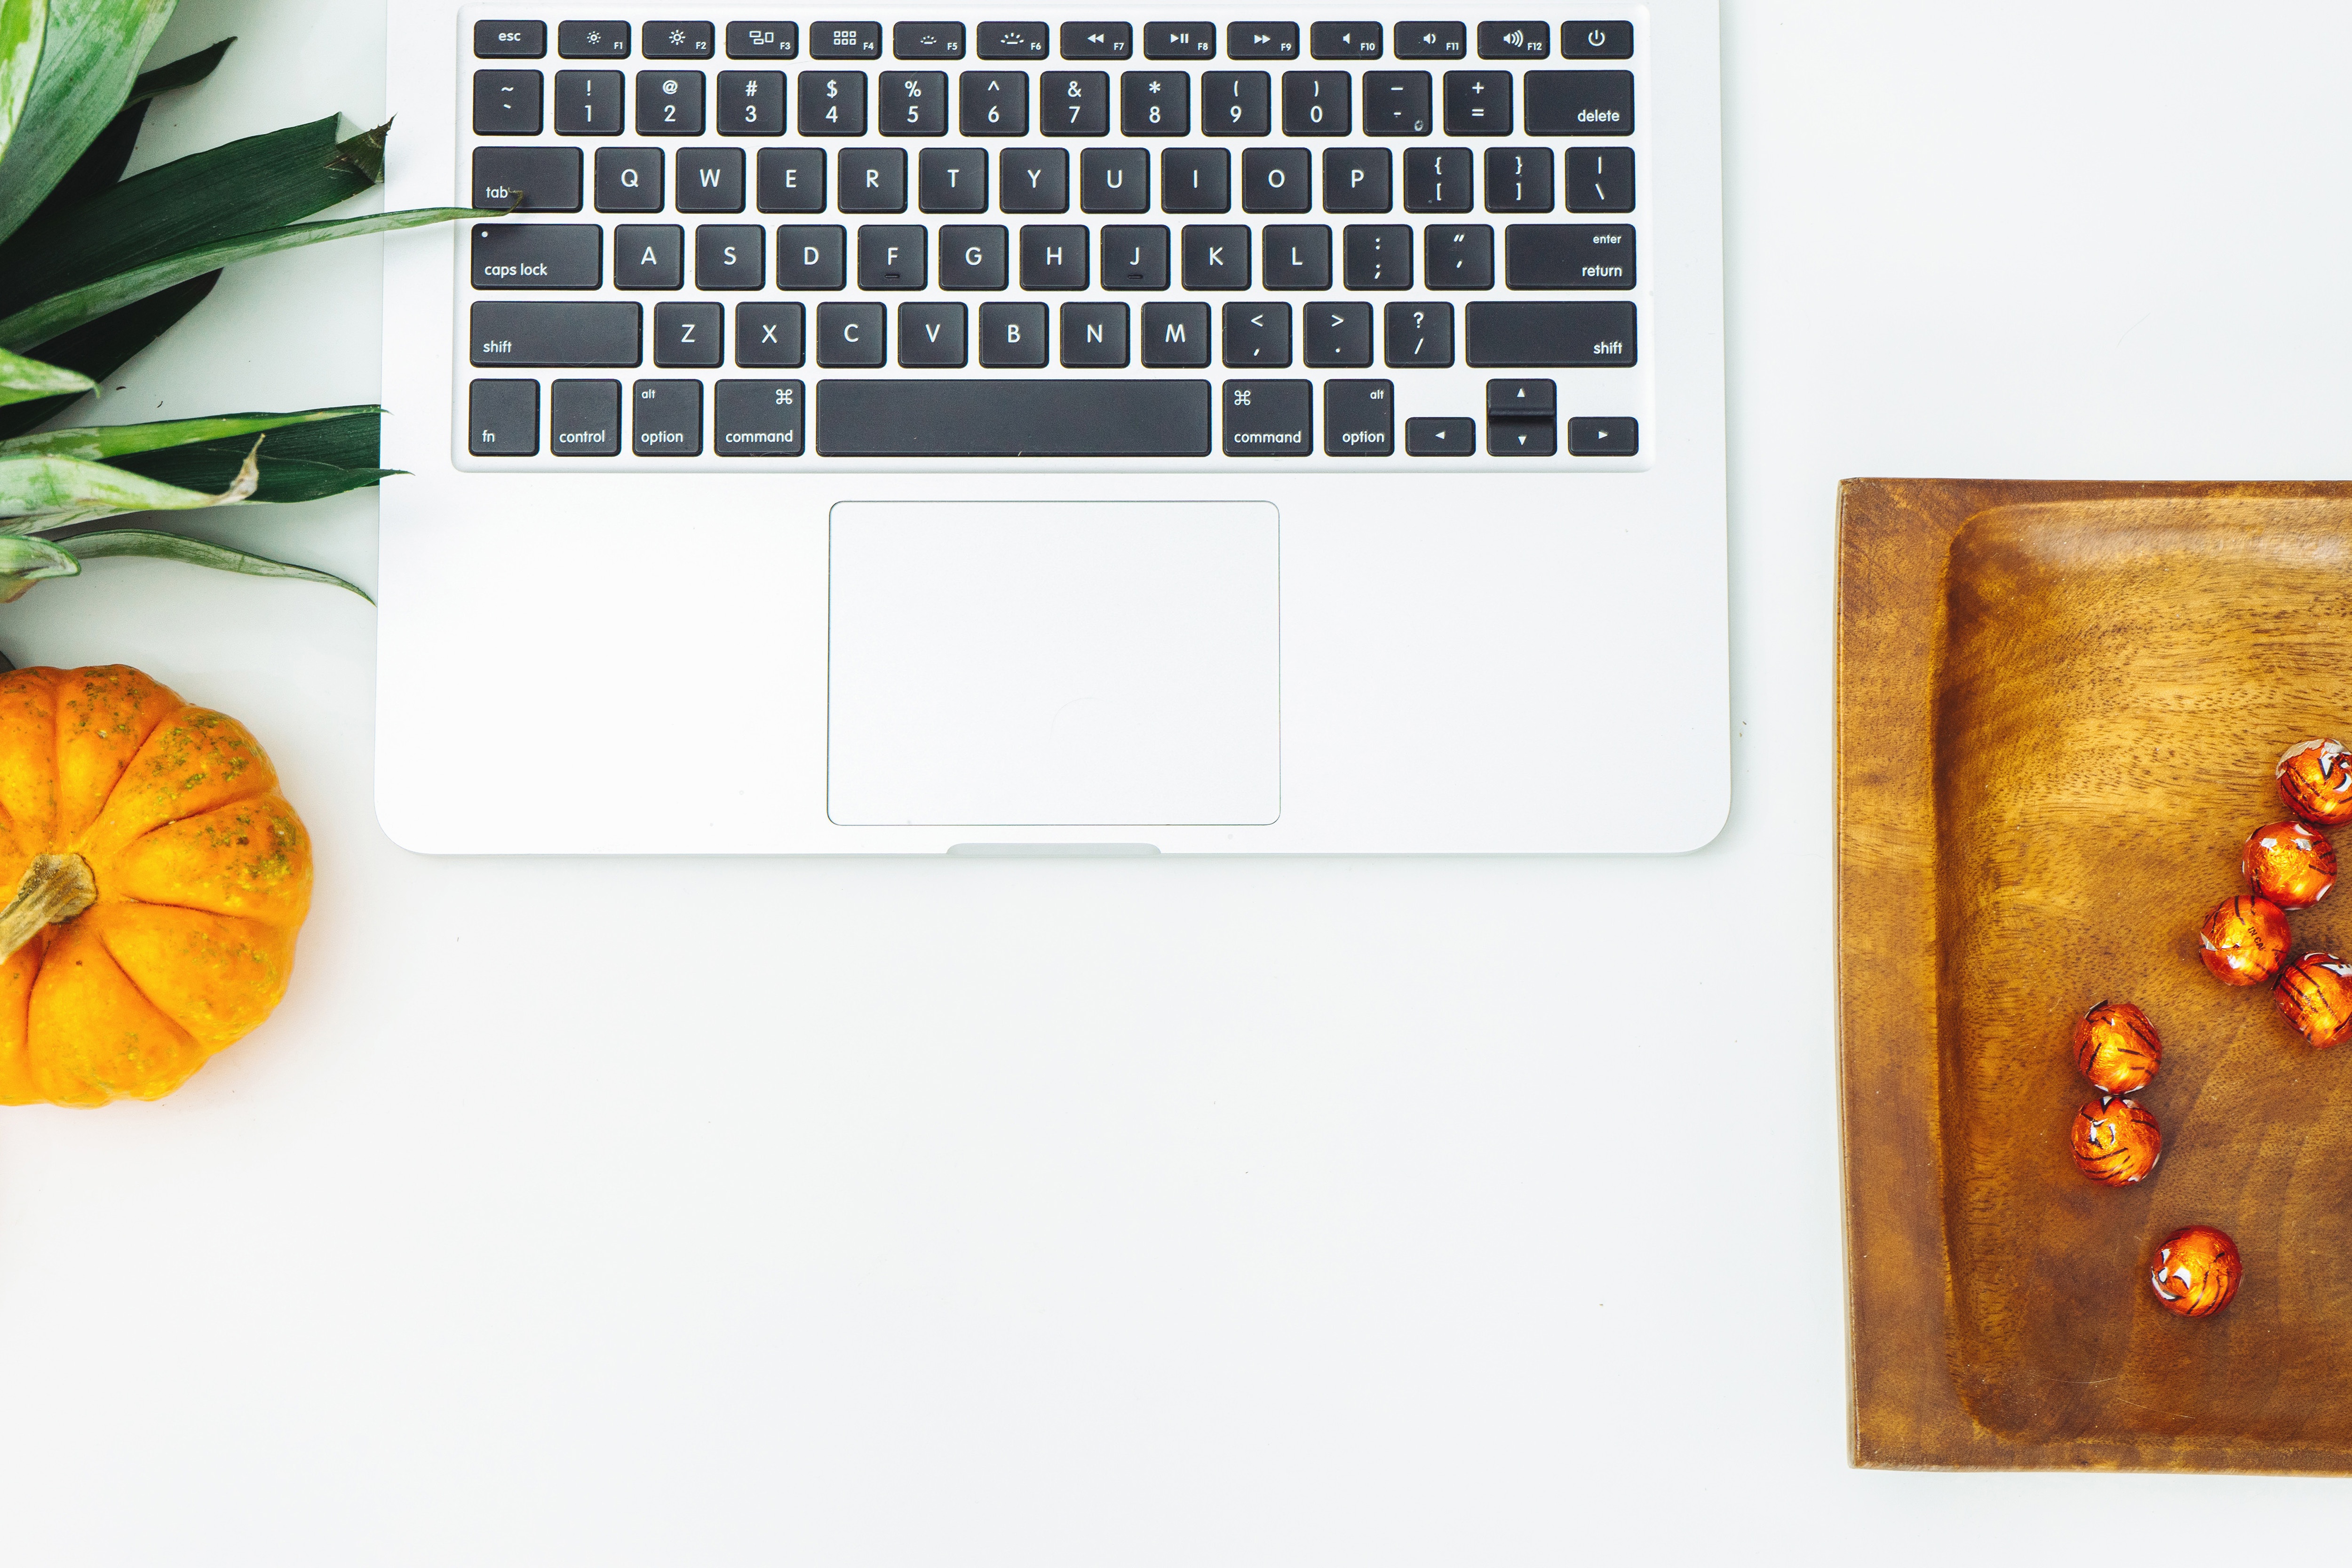
orange, product, leaf, plant, technology, rectangle, fruit, table, square